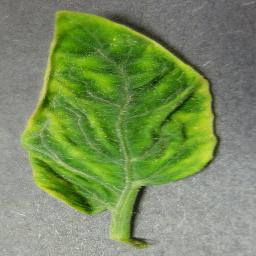
Label: Tomato___Tomato_Yellow_Leaf_Curl_Virus